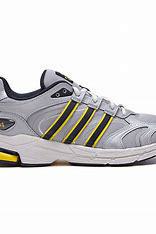
Brand: adidas
Model: Spiritain 2000